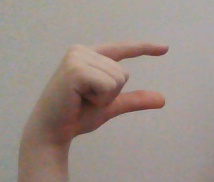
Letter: dal